X-23: Target X

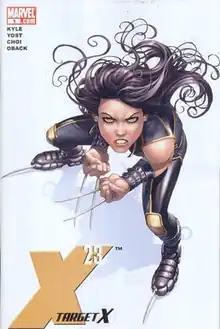

X-23: Target X is a 2006 six issue comic book limited series published by Marvel Comics. It was the second self titled series for the character Laura Kinney, better known as X-23. It was written by Christopher Yost and Craig Kyle, who created the character, which was drawn by Mike Choi. The series helped fully reveal X-23's previously mysterious origins. The series also portrays the first meeting of X-23 with her father Wolverine.